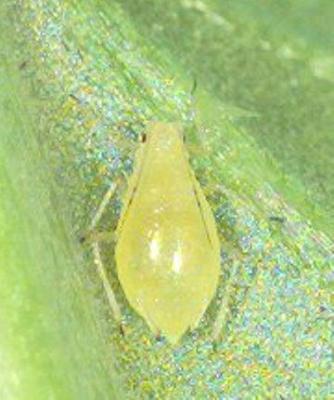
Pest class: green_peach_aphid